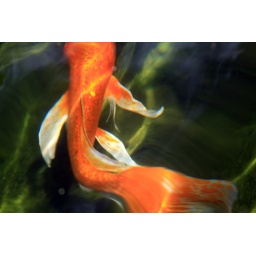
The bright colors of fish and fishpond, abstracted by the rippled water in the sunlight.